Joseph M. Carey

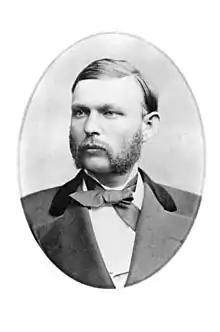
Young Joseph M. Carey

Joseph Maull Carey was born on January 19, 1845, in Milton, Delaware, to Robert Hood Carey and Susan Pitt Davis. He attended the Fort Edward Collegiate Institute until he was a sophomore in 1865. He studied law in the offices of B. F. Temple, W. L. Dennis, and Henry Flanders before graduating with a bachelor of laws from the University of Pennsylvania in 1867. On September 27, 1877, he married Louisa David and later had two children with her.